Premiership of Rishi Sunak

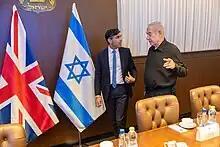
Sunak with Israeli Prime Minister Benjamin Netanyahu in Jerusalem, 19 October 2023

On 27 October 2022, Sunak announced he would not attend the COP27 climate summit in Egypt "due to other pressing domestic commitments". On 2 November, following pressure from MPs, environmentalist campaigners and others, Sunak announced that he would attend. Sunak attended a reception held by King Charles at Buckingham Palace on 4 November. Sunak told the meeting of approximately 200 politicians and campaigners that the UK will continue with its environmental aims after the end of its COP 26 presidency. In his speech Sunak warned that as climate change ravages the planet there will be more human suffering and that because of inaction, people risk giving their children a desperate inheritance. Sunak also paid tribute to King Charles' longstanding work for the environment.